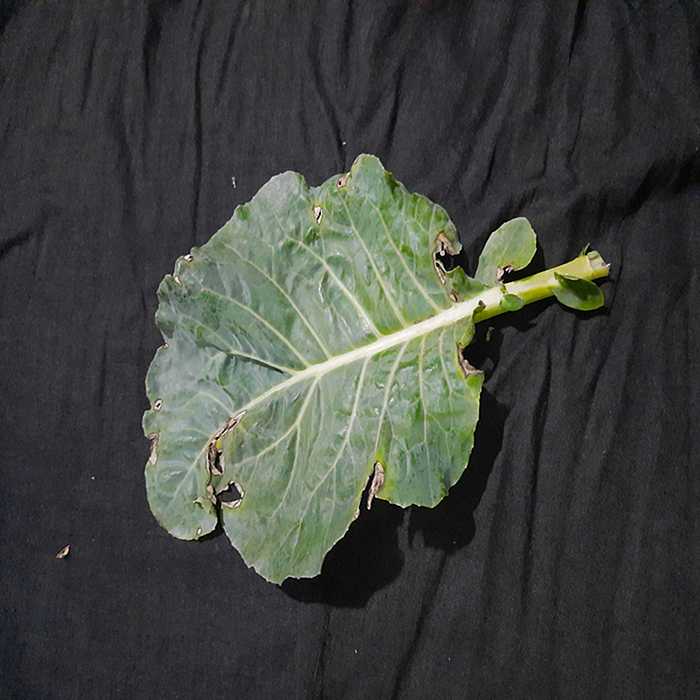
Plant: Cauliflower
Label: Downy mildew